Mountain View House

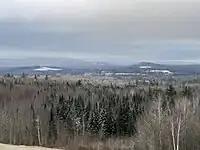
Mountains as seen from the hotel in December 2023

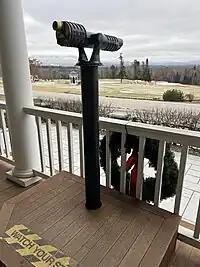
A telescope for mountain viewing

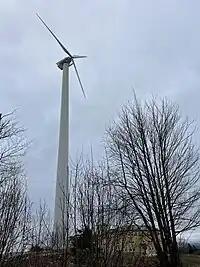
The wind turbine on the property

The Mountain View House is an EPA Green Power Partner, getting all of its electrical power through the installation of a wind turbine adjacent to the hotel and through the purchase of renewable energy certificates. The resort has been named an "Environmental Champion" by the New Hampshire Department of Environmental Services and the N.H. Lodging and Restaurant Association.